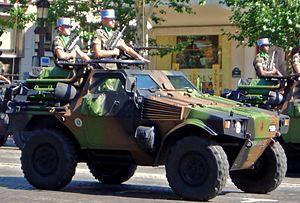
Une automitrailleuse ou auto-mitrailleuse est un véhicule militaire armé et légèrement blindé doté de roues. Malgré son nom, une automitrailleuse peut avoir un canon ou un lance-missiles plutôt qu'une mitrailleuse comme armement principal. Par rapport à un véhicule chenillé comme un char d'assaut, un véhicule sur roues est généralement moins cher et plus rapide mais se comporte souvent moins bien en tout-terrain.
Panhard Defense est une entreprise française spécialisée dans les véhicules militaires qui a été absorbée par Arquus en 2018.
Panhard & Levassor est un constructeur automobile français dont l'activité civile a été arrêtée en 1967, après sa reprise par Citroën. L'entreprise, rachetée en 2012 par Renault Trucks Defense, est devenue sous le nom de Panhard Defense constructeur de véhicules militaires, essentiellement des blindés légers 4 × 4, produits en France dans deux usines à Marolles-en-Hurepoix et Saint-Germain-Laval.